Albertus Antonius Hinsz

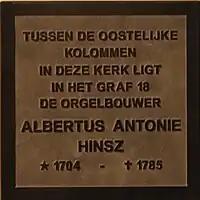
Memorial in the Lutherse Kerk, Groningen: "Between the eastern pillars of this church lies, in grave No. 18, the organ builder Albertus Antonie Hinsz"

Albertus Antonius Hinsz (also: Albert Anthoni Hinsch; born 1704 in Hamburg, died 17 March 1785 in Uithuizen, the Netherlands) was an organ builder in the Netherlands, who followed in the tradition of Arp Schnitger.